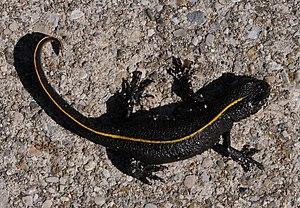
Triturus carnifex est une espèce d'urodèles de la famille des Salamandridae.
Triturus est un genre d'urodèles de la famille des Salamandridae.